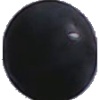
Label: Grape Blue 1